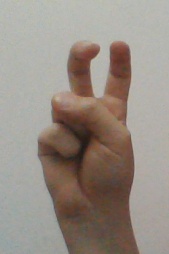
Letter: toot